Maiko

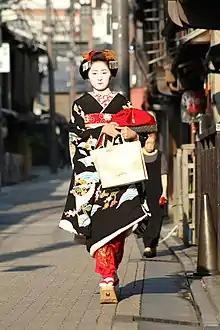
An apprentice wearing formal black kimono and tall sandals

A is an apprentice geiko in Kyoto (in Tokyo it is geisha). Their jobs consist of performing songs, dances, and playing the or other traditional Japanese instruments for visitors during banquets and parties, known as .